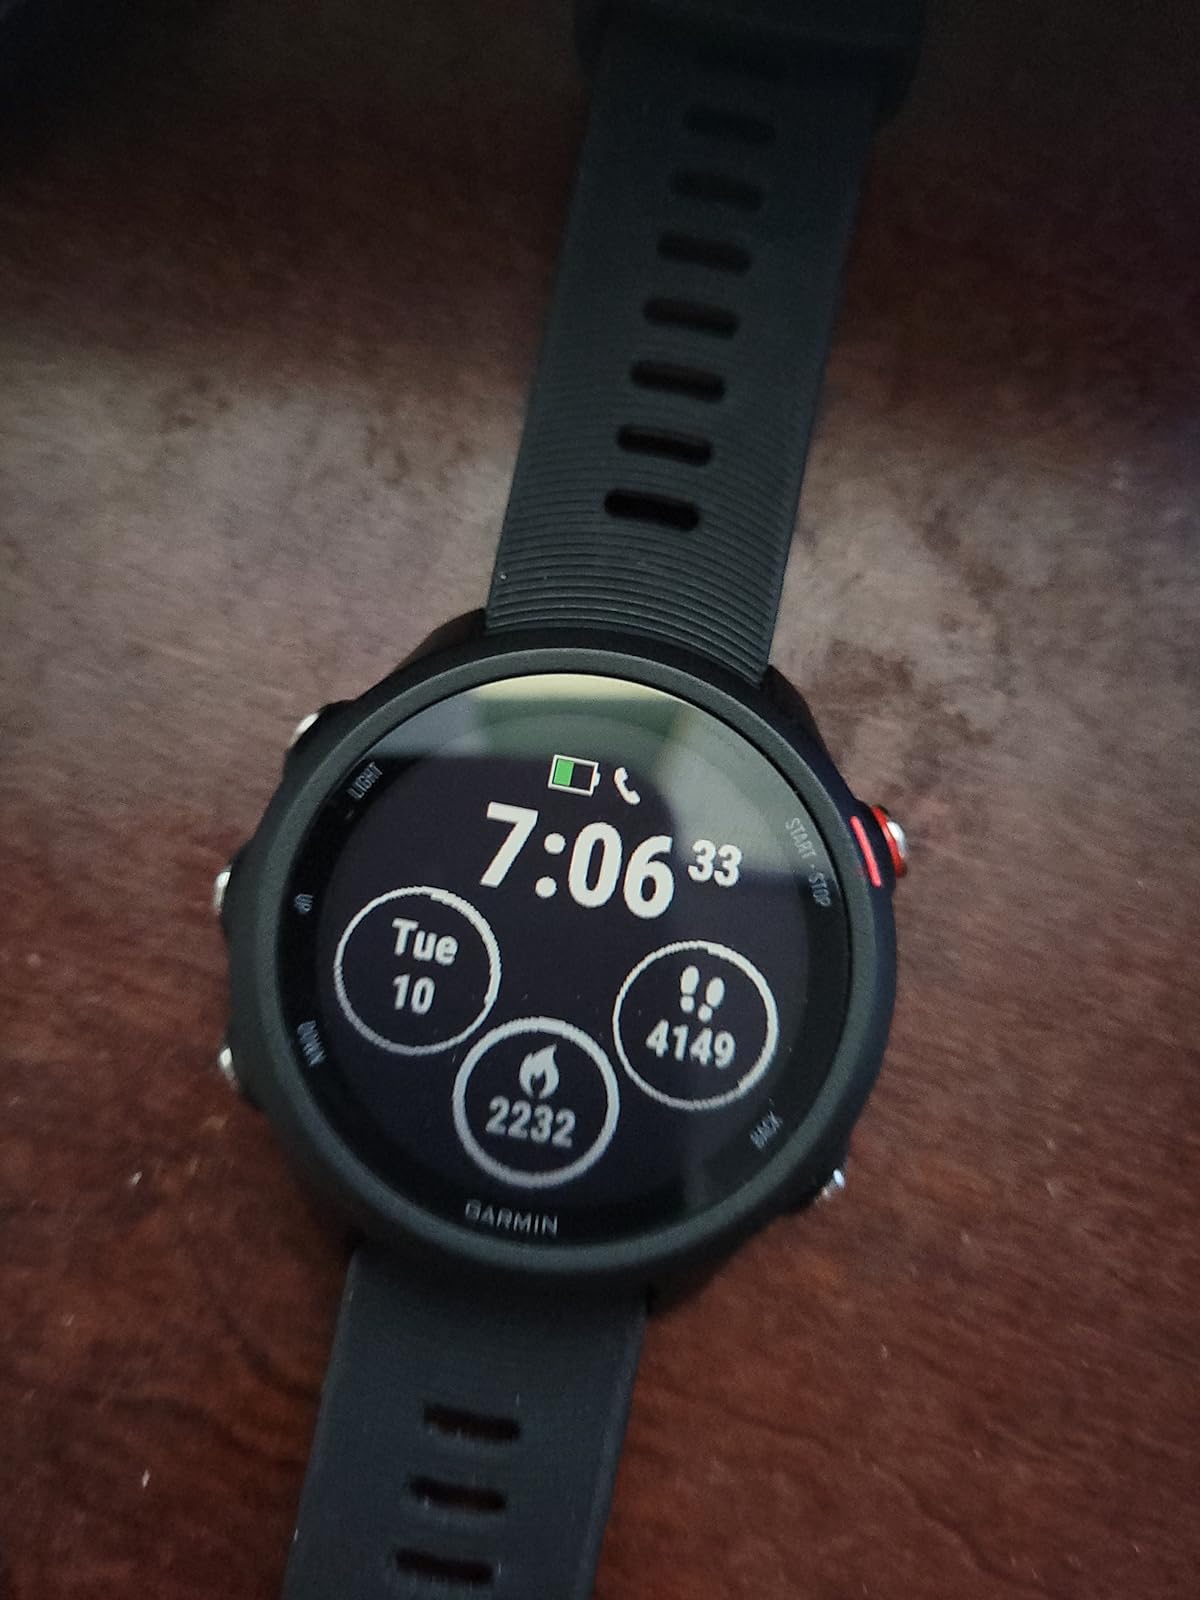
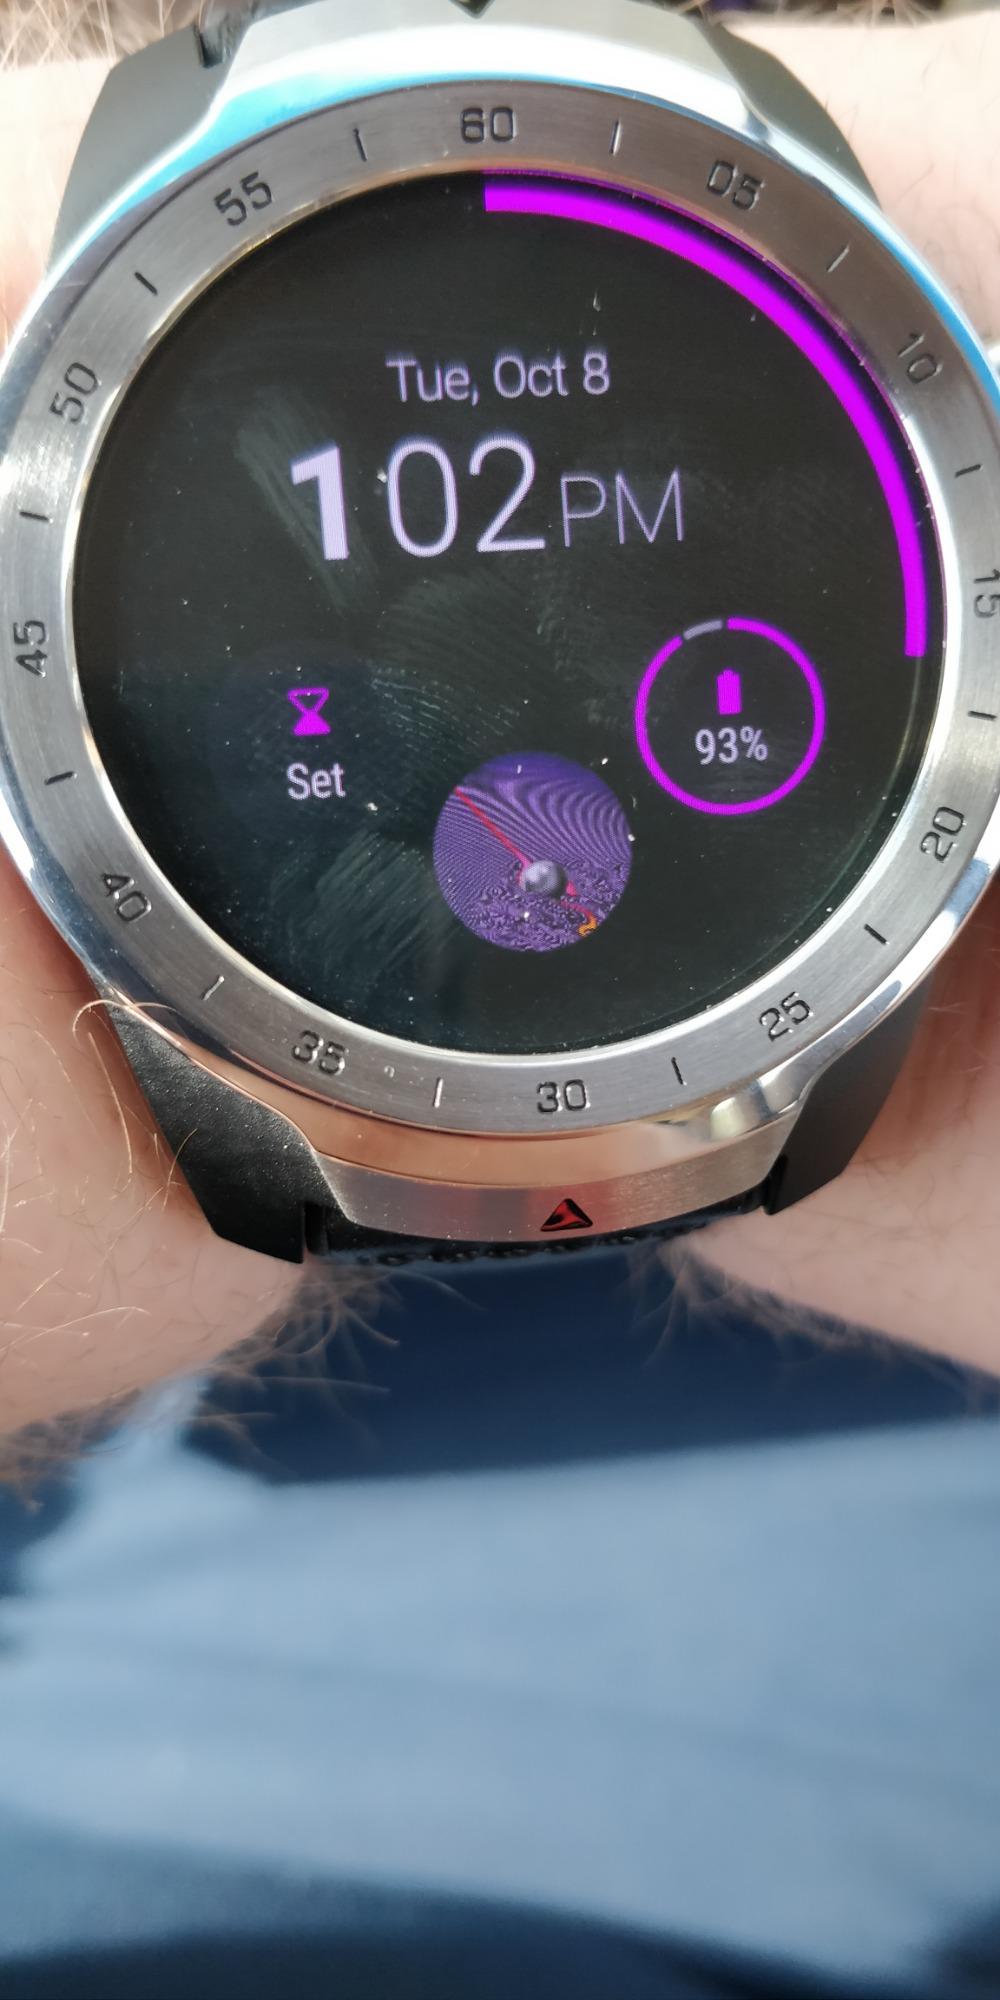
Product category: smartwatch
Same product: no